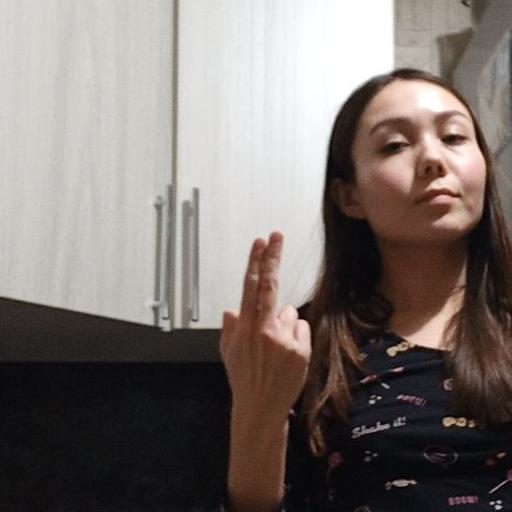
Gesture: two_up_inverted